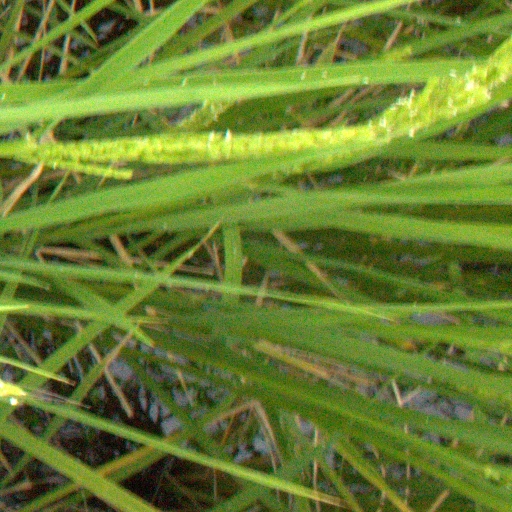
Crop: rice